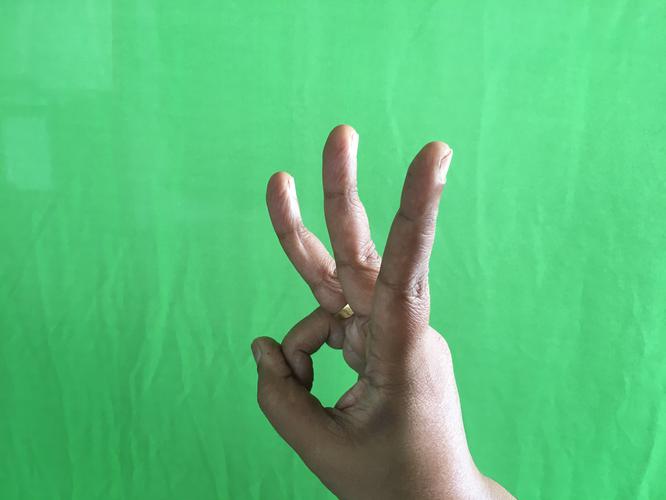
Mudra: Trishulam
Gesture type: single_hand